Peter Simon Pallas

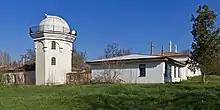
Pallas Estate in Simferopol

Between 1793 and 1794, Pallas led a second expedition to southern Russia, visiting the Crimea and the Black Sea. He was accompanied by his daughter (by his first wife who had died in 1782) and his new wife, an artist, servants, and a military escort. In February 1793, they travelled to Saratov and then downriver to Tsaritsyn. They explored the country to the east, and in August travelled along the banks of the Caspian Sea and into the Caucasus Mountains. In September, they travelled to the Crimea, wintering in Simferopol. Pallas spent early 1794 exploring to the southeast, and in July travelled up the valley of the Dnieper, arriving back in St Petersburg in September. Pallas gave his account of the journey in his "P. S. Pallas Bemerkungen auf einer Reise in die Südlichen Statthalterschaften des Russischen Reichs" (1799–1801). Catherine II gave him a large estate at Simferopol, where Pallas lived until the death of his second wife in 1810. He was then granted permission to leave Russia by Emperor Alexander, and returned to Berlin, where he died in the following year. His grave is preserved in the Protestant "Friedhof I der Jerusalems- und Neuen Kirchengemeinde" (Cemetery No. I of the congregations of Jerusalem's Church and New Church) in Berlin-Kreuzberg, south of Hallesches Tor.